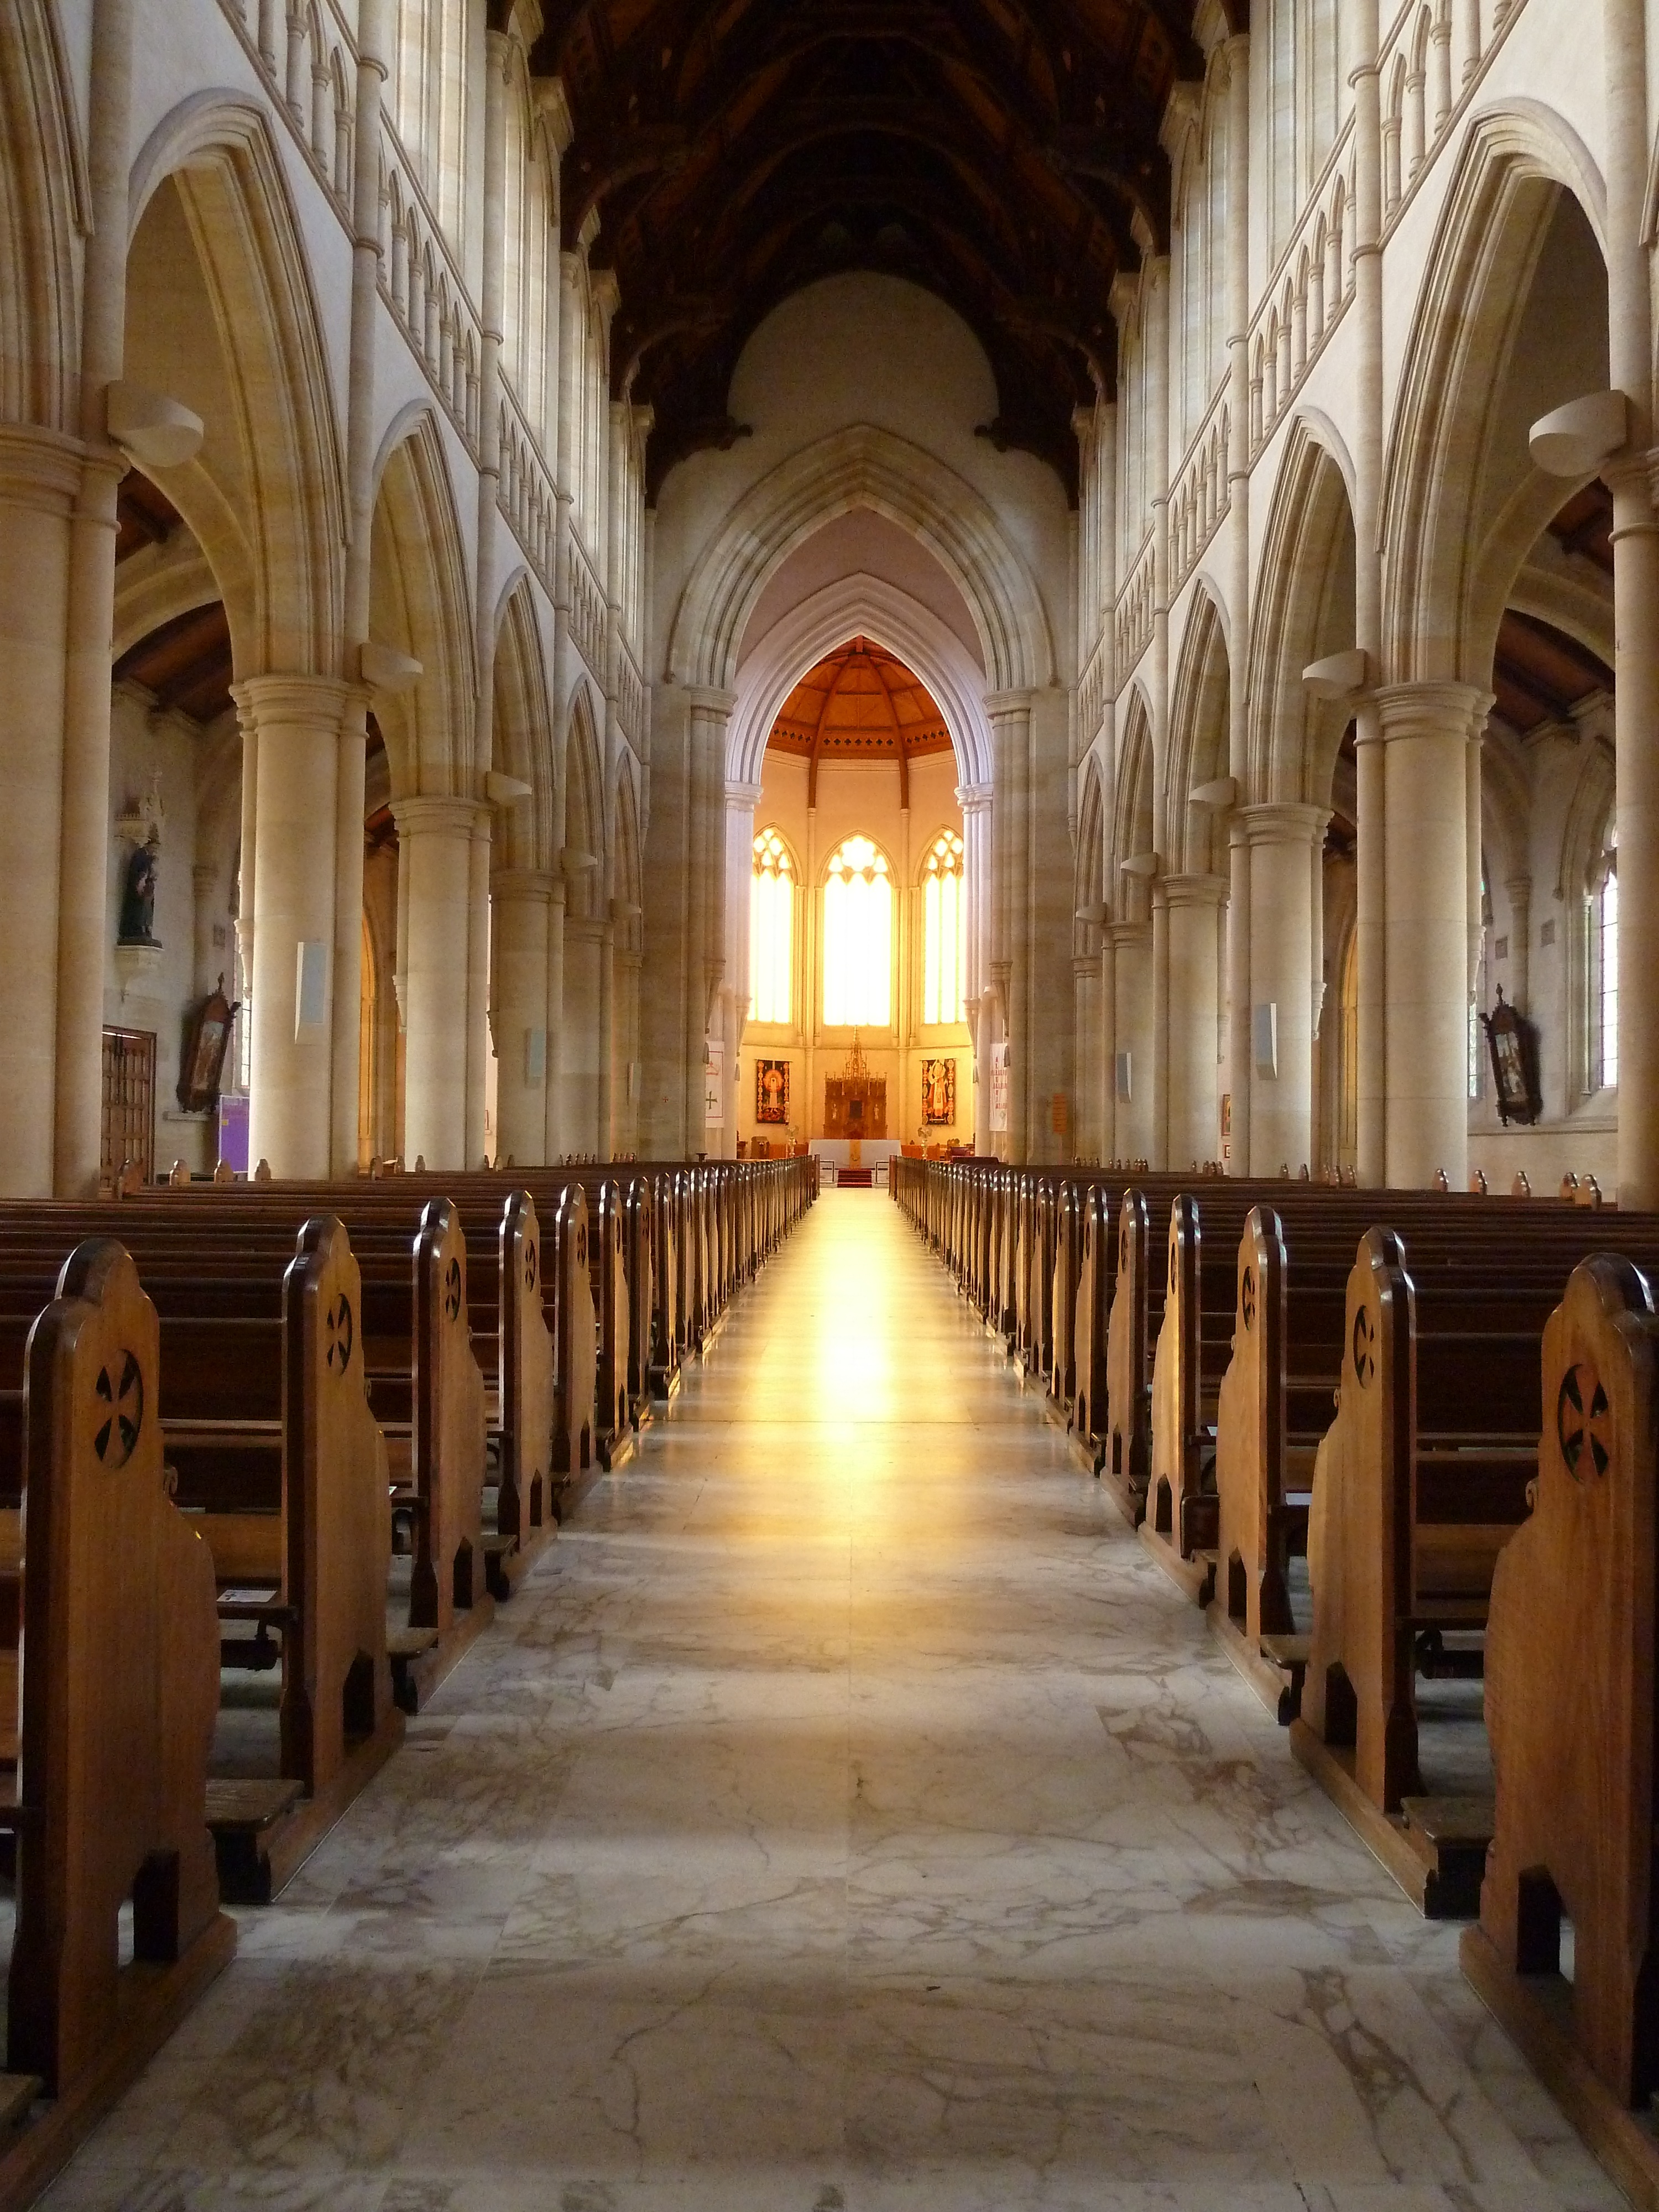
architecture, bench, building, church, cathedral, chapel, christian, place of worship, pew, aisle, catholic, faith, monastery, sanctuary, synagogue, worship, basilica, belief, church interior, ancient history